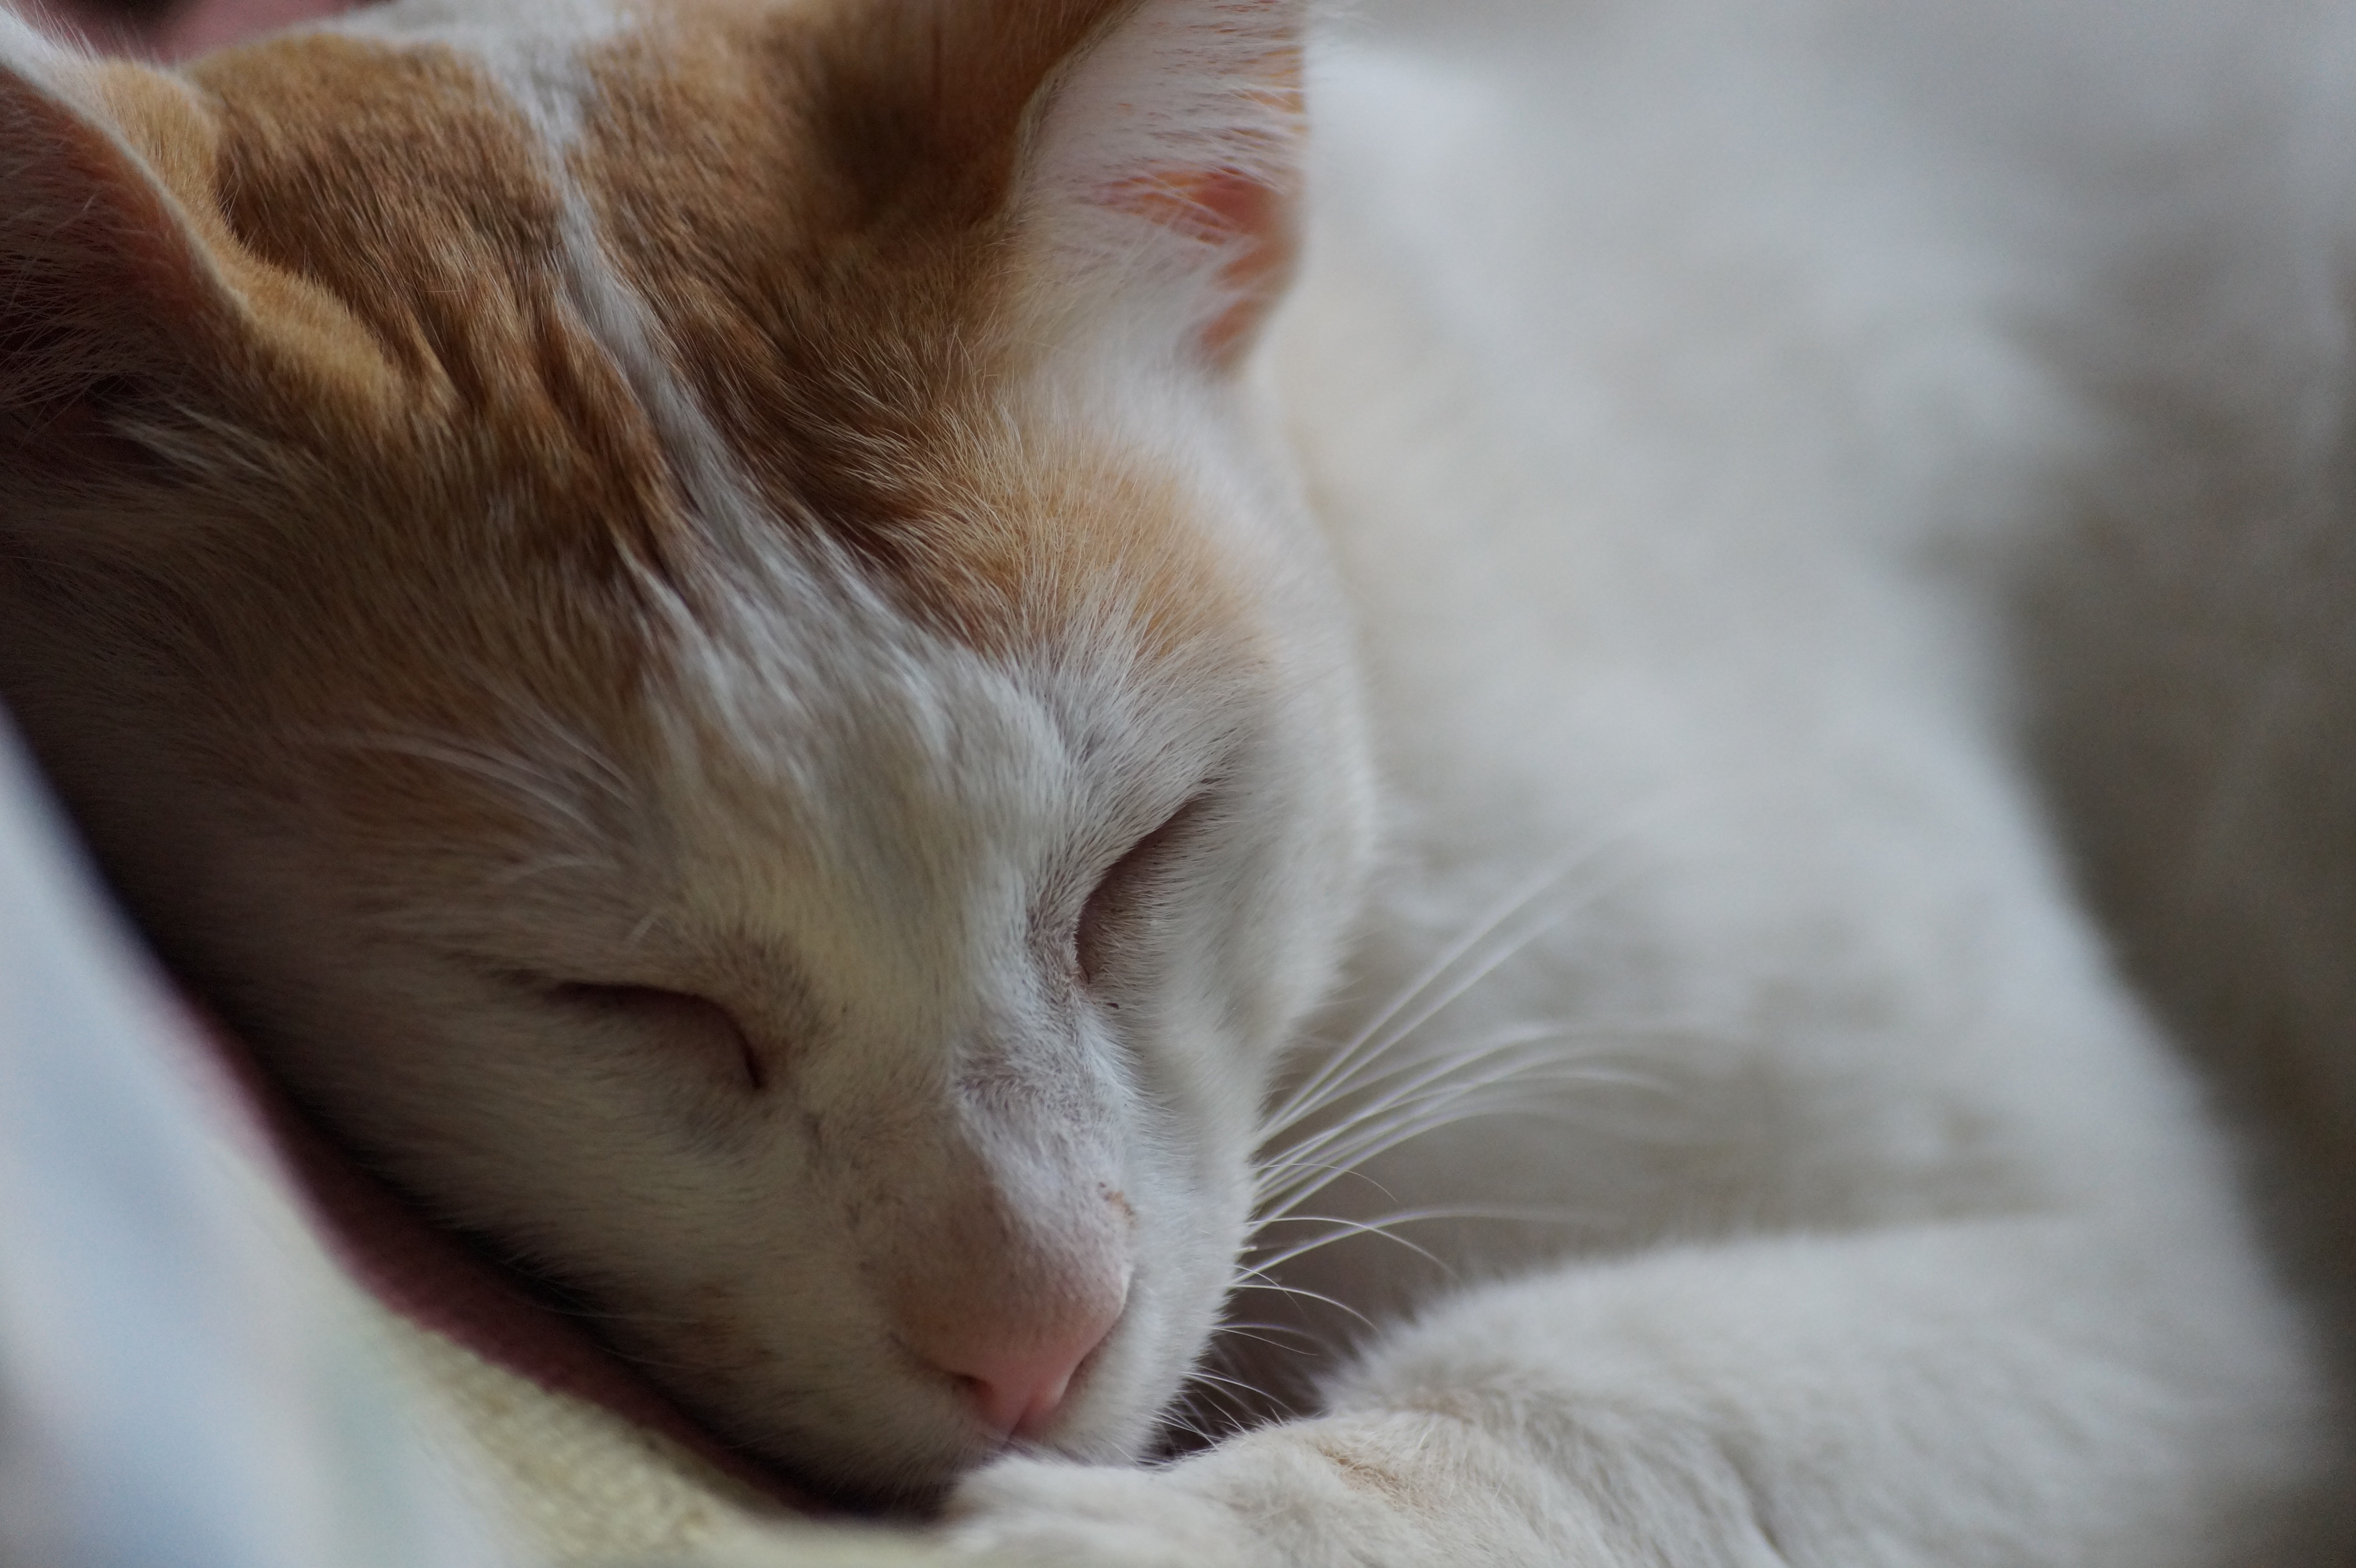
nature, grass, white, animal, cute, pet, kitten, cat, brown, mammal, yawn, close up, nose, whiskers, snout, eye, skin, vertebrate, organ, small to medium sized cats, cat like mammal